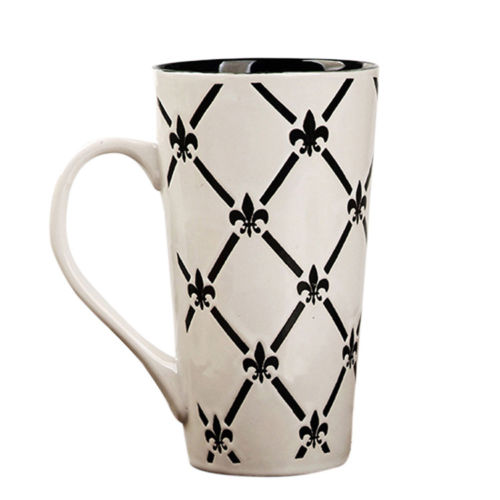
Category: mug